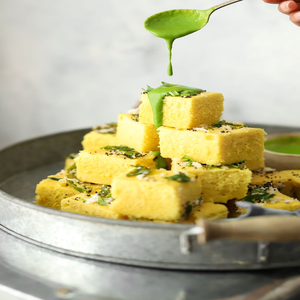
Dish: dhokla